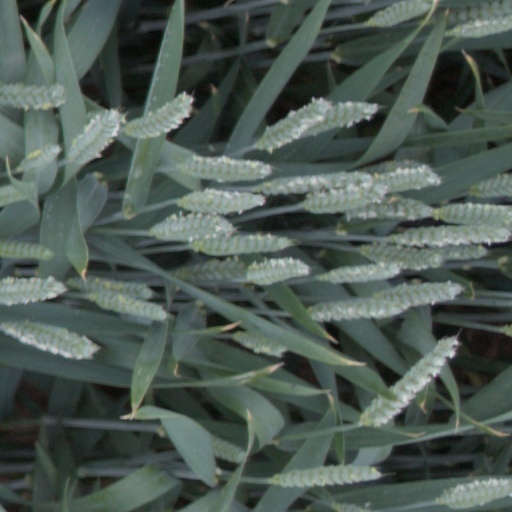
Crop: wheat